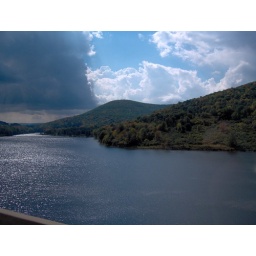
This was taken from the bus on a hol in Canada. The sky was so dramatically different in such a distinct way.